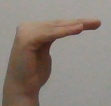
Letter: haa